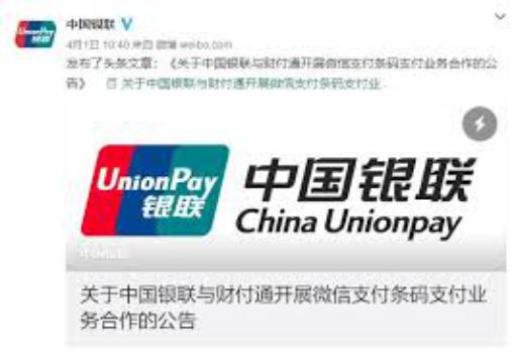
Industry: Others